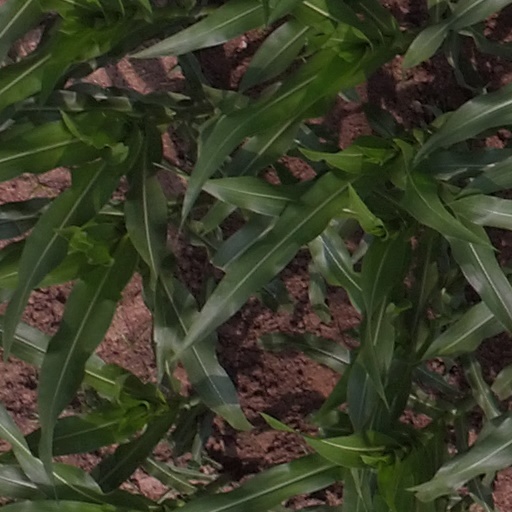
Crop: maize; corn